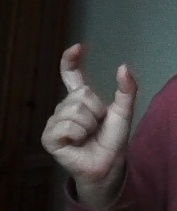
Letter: nun